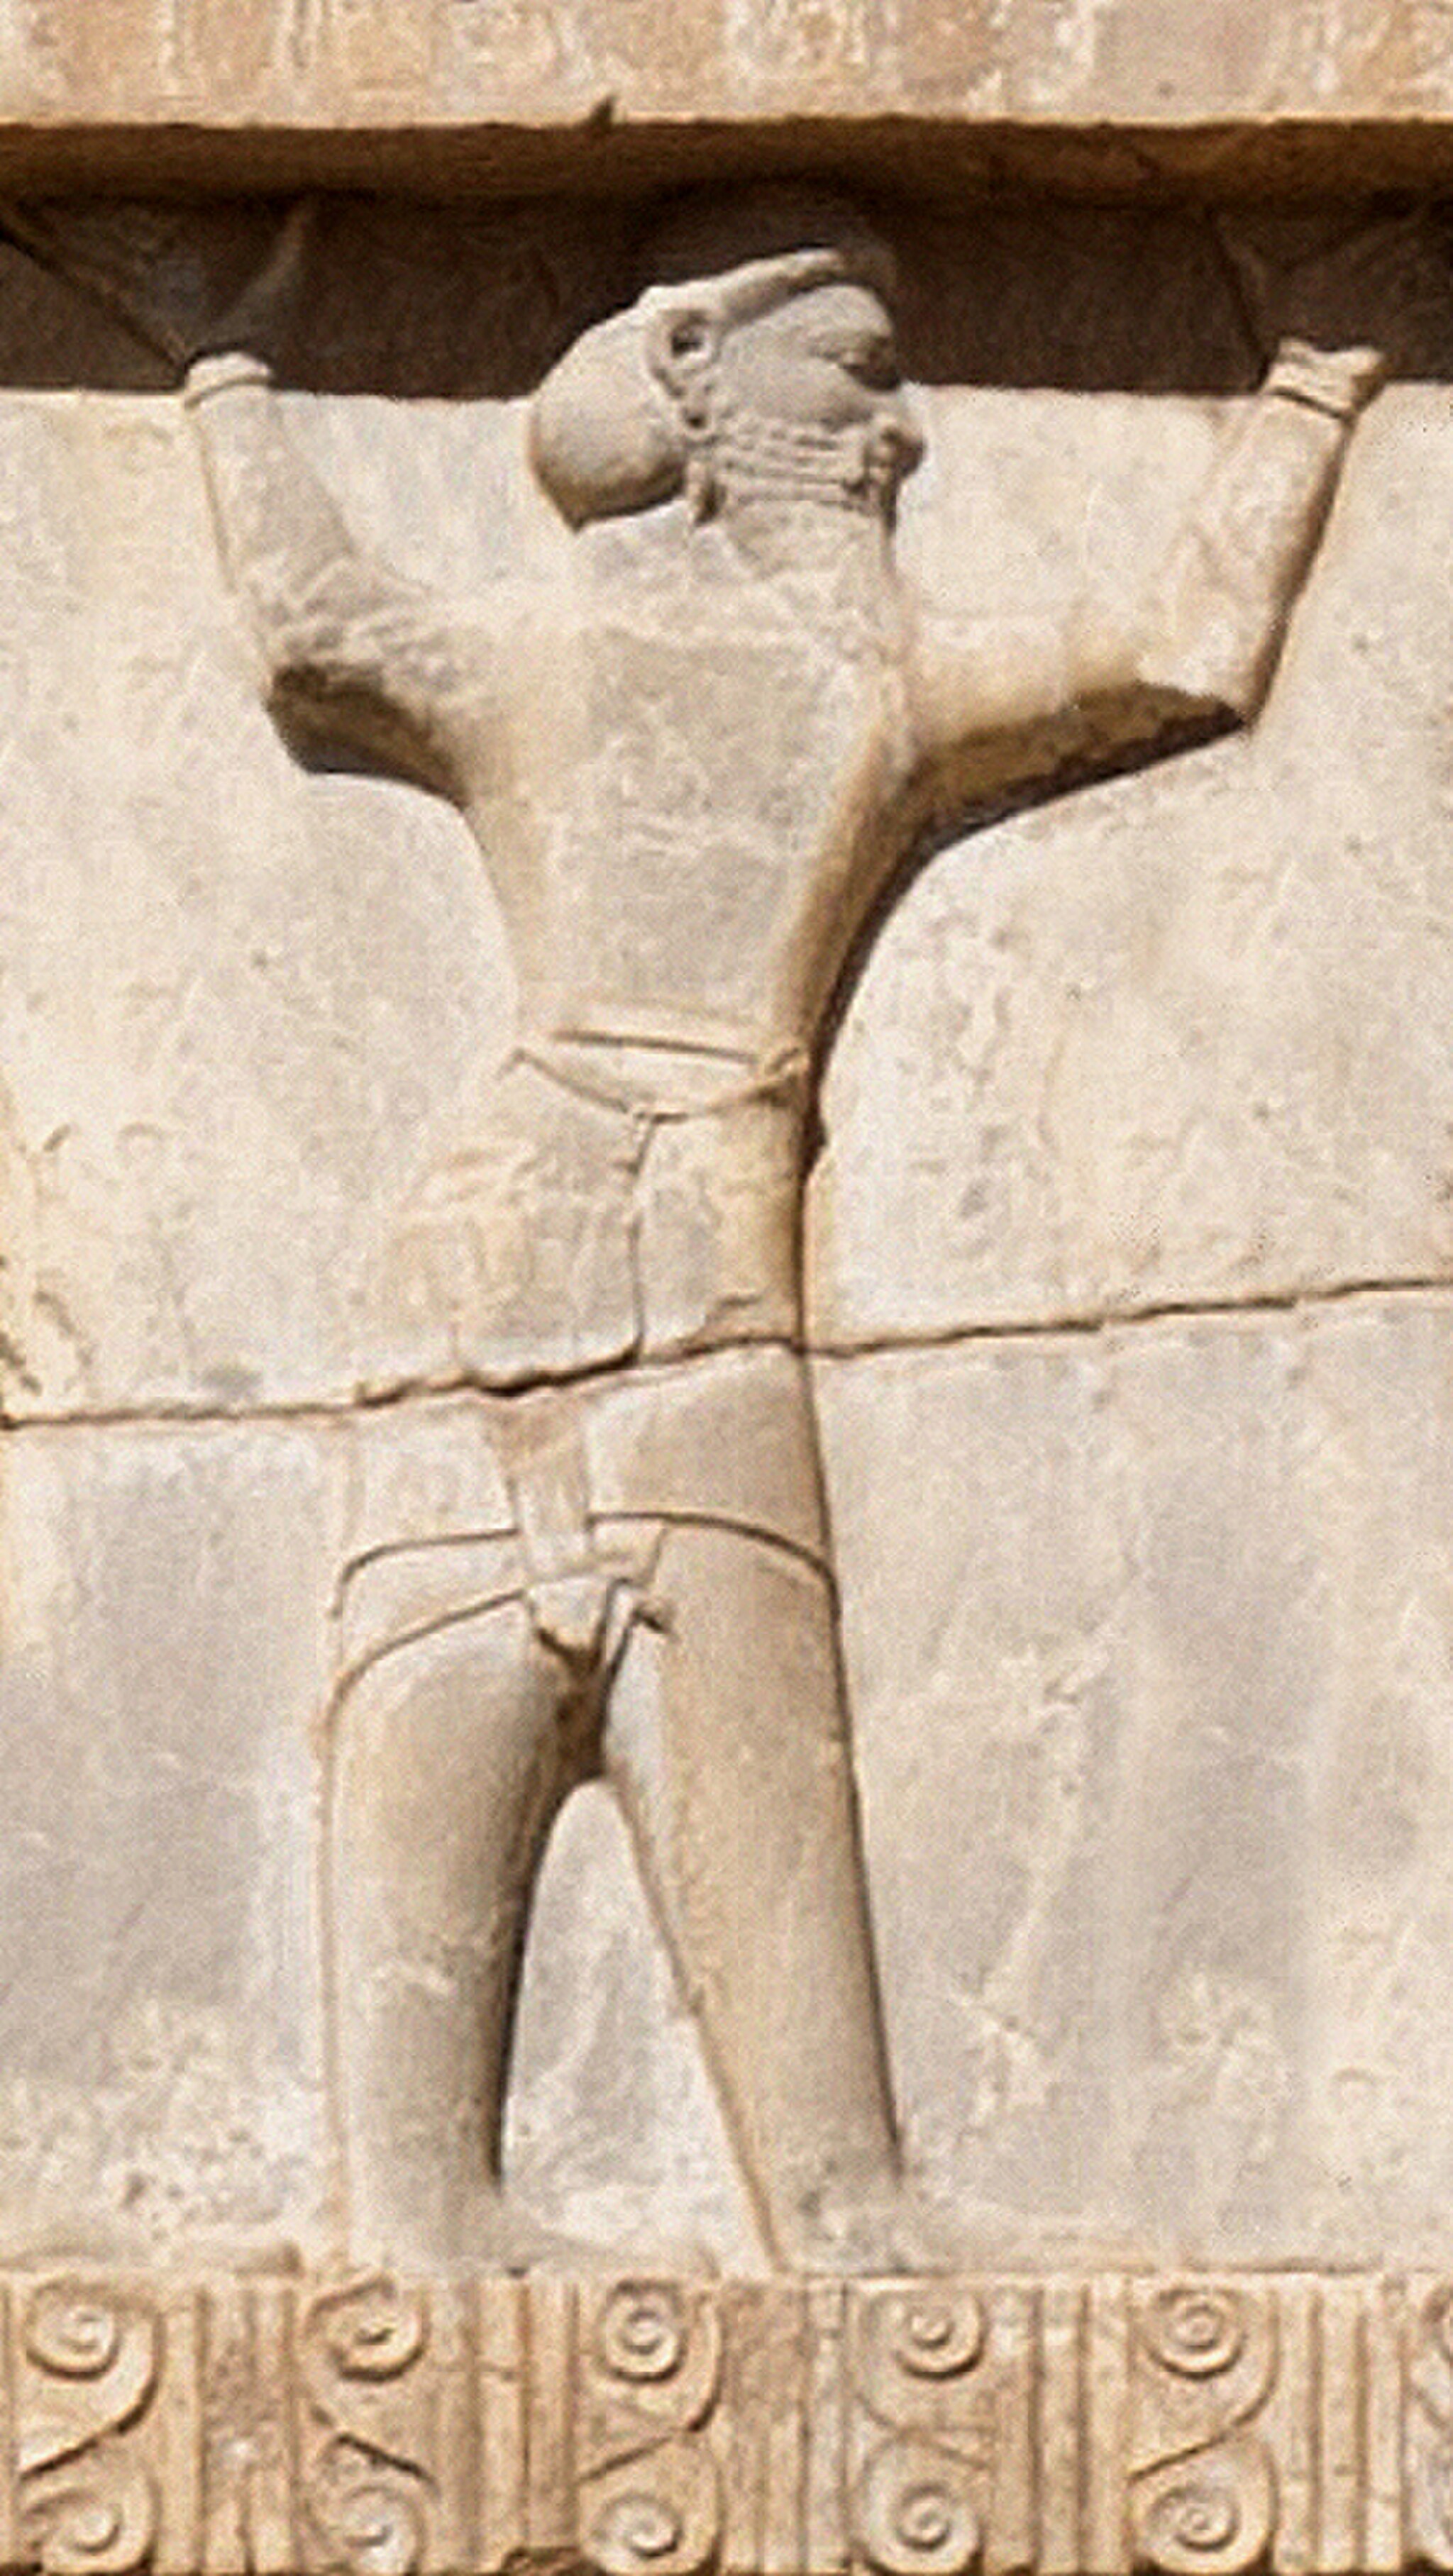
Title: Xerxes I tomb Bactrian soldier circa 470 BCE
Description: Xerxes I tomb Bactrian soldier circa 470 BC
Date: 2018-10-17 09:13:22
Categories: Bactria, Tomb of Xerxes I, Extracted images